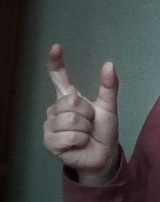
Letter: nun